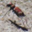
Label: beetle